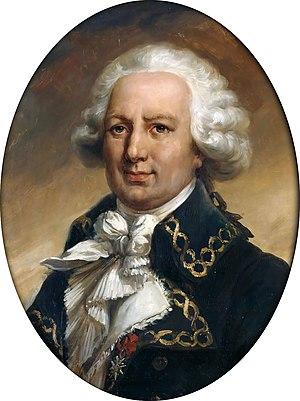
Le Grand Dérangement constitue une période de l'histoire de l'Acadie s'échelonnant, selon les historiens, de 1749 ou 1750 aux années 1780 ou même 1820. La déportation des Acadiens, souvent considérée comme synonyme, ne couvre qu'une partie de cette période, soit de 1755 à 1763.
L’occupation française des îles Malouines, établit à Port Saint-Louis le premier établissement permanent sur l'archipel des îles Malouines. Le royaume d'Espagne, qui considérait les Malouines comme faisant partie de ses possessions en Amérique, proteste contre la présence française et, au terme d'une courte négociation, il obtient le transfert de Port Saint-Louis, renforçant ses droits souverains. Le gouvernement britannique ne protestera à aucun moment, ni contre la présence française ni contre le transfert de la colonie à l'Espagne.
La rue Bougainville est une rue du 7ᵉ arrondissement de Paris.
La Terre de Davis est une « île fantôme » située d'après ses découvreurs dans le sud-est de l’océan Pacifique, à bonne distance des côtes du Chili. Elle doit son nom au pirate Edward Davis, qui l'aurait aperçue en 1687. Les seules mentions originales de cette île se trouvent dans le compte-rendu de voyage de son coéquipier Lionel Wafer, et dans un ouvrage de son ami boucanier William Dampier, à qui il avait confié sa découverte. Ce dernier a émis l’idée que cette terre faisait partie de la fameuse Terra Australis Incognita, activement recherchée à l’époque dans le sud de l’Océan Pacifique. Bien que cette île n’ait jamais pu être retrouvée sous les coordonnées géographiques indiquées, il est fréquemment admis dans la littérature qu’elle corresponde à l’île de Pâques. Toutefois, cette correspondance reste soumise à critique, et certains auteurs considèrent soit que la terre de Davis n’a jamais existé, soit qu’il faut plutôt y voir d'autres îles du Pacifique Sud, comme les îles St Félix et Ambroise, voire l’archipel des Gambier, en Polynésie française.
François Joseph Paul, marquis de Grasse Tilly, comte de Grasse, né au château des Valettes du Bar le 13 septembre 1722, et mort le 11 janvier 1788 au château de Tilly, est un officier de marine français qui sert la Marine royale française. Il assume divers commandements lors des guerres de Succession d'Autriche et de Sept Ans avant de terminer sa carrière comme lieutenant-général lors de la guerre d'indépendance américaine.
Mars
Port Saint Louis était la première colonie sur les îles Malouines, située à une anse intérieure de la baie Accaron. Elle fut successivement renommée Puerto Soledad lorsqu’elle devint un avant-poste militaire espagnol et colonie pénitentiaire sur les îles Malouines, puis Puerto Luis, et enfin Port Louis lors de sa prise par les Anglais.
Les îles Malouines, un Territoire britannique d'outre-mer située dans l'océan Atlantique au large de l'Argentine, ont connu une colonisation acadienne au XVIIIᵉ siècle. La plupart des familles établies ont quitté mais il resterait encore des Acadiens aux Malouines.